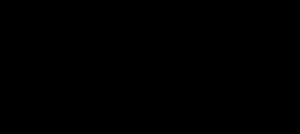
En chimie, le facteur de séparation est l'enrichissement obtenu par une certaine opération qui fait varier la concentration d'un mélange.
En génie chimique, un procédé en cascade est une technique se déployant en plusieurs étages d'opérations unitaires identiques, chaque étage opérant sur le produit de l'étage précédent. On trouve des procédés en cascade dans la séparation isotopique, la distillation, la flottation, et divers autres procédés de séparation ou de purification.
L'unité de travail de séparation représente le travail nécessaire à l'enrichissement isotopique d'un mélange.